Matsumoto, Kagoshima

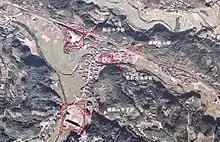
The Kamitaniguchi area

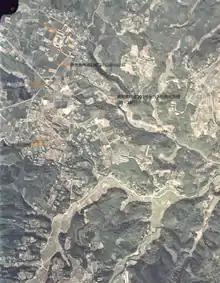
The Haruyama area

Minami-Kyushu Expressway (Kagoshima road) Matsumoto Interchange